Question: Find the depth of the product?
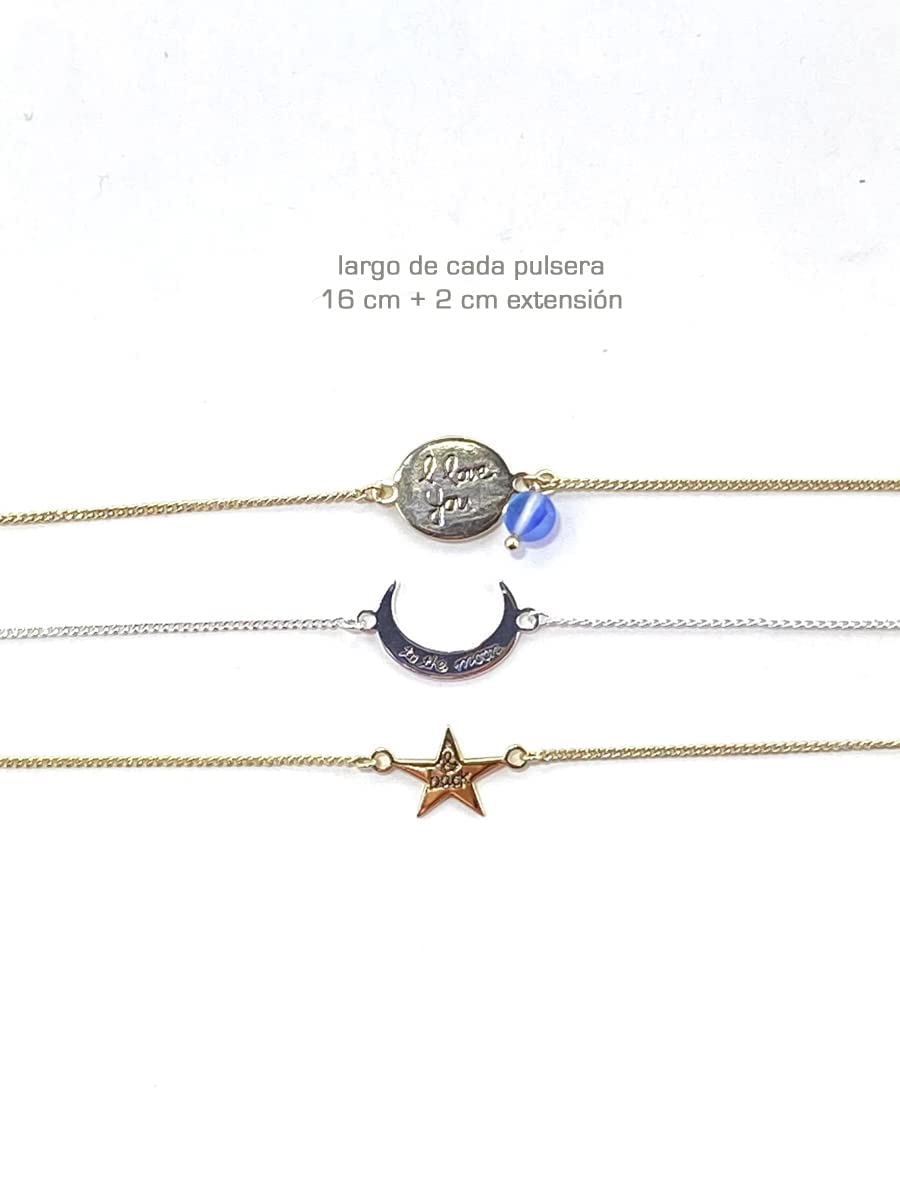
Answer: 16.0 centimetre